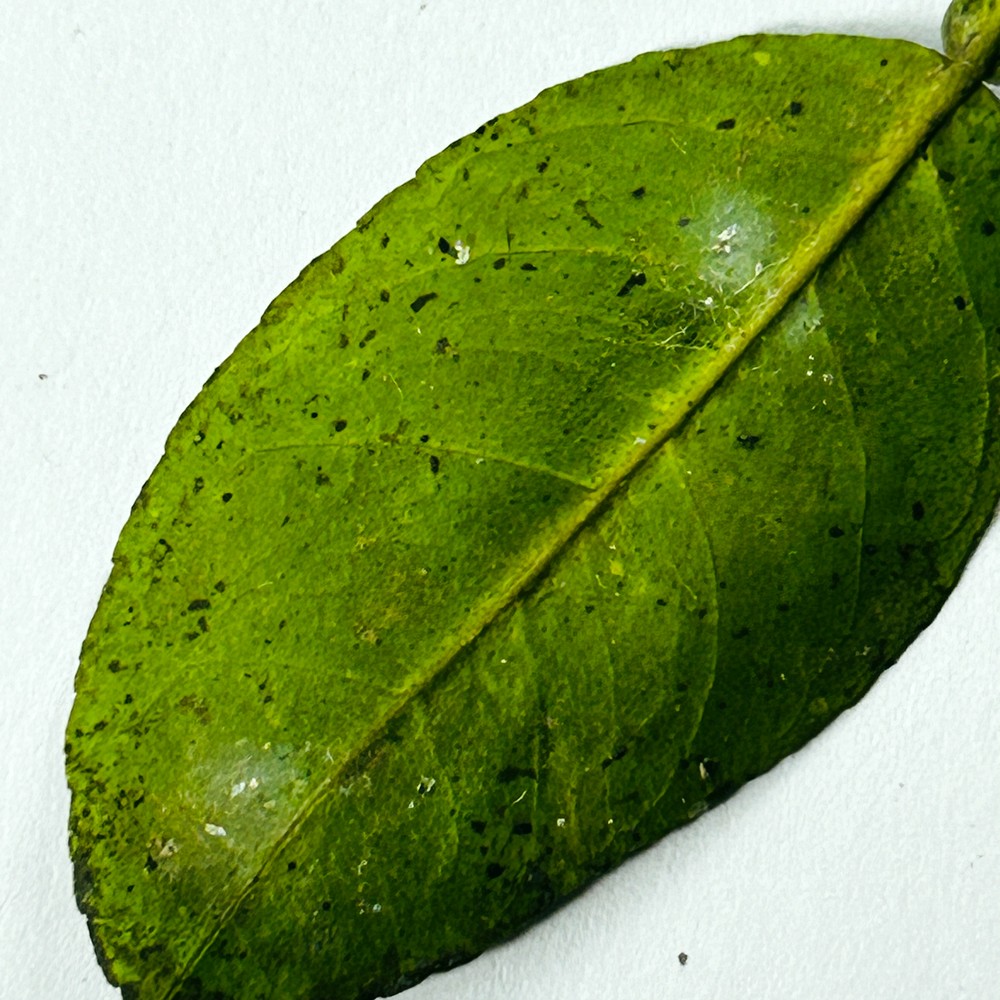
Label: Bacterial Blight